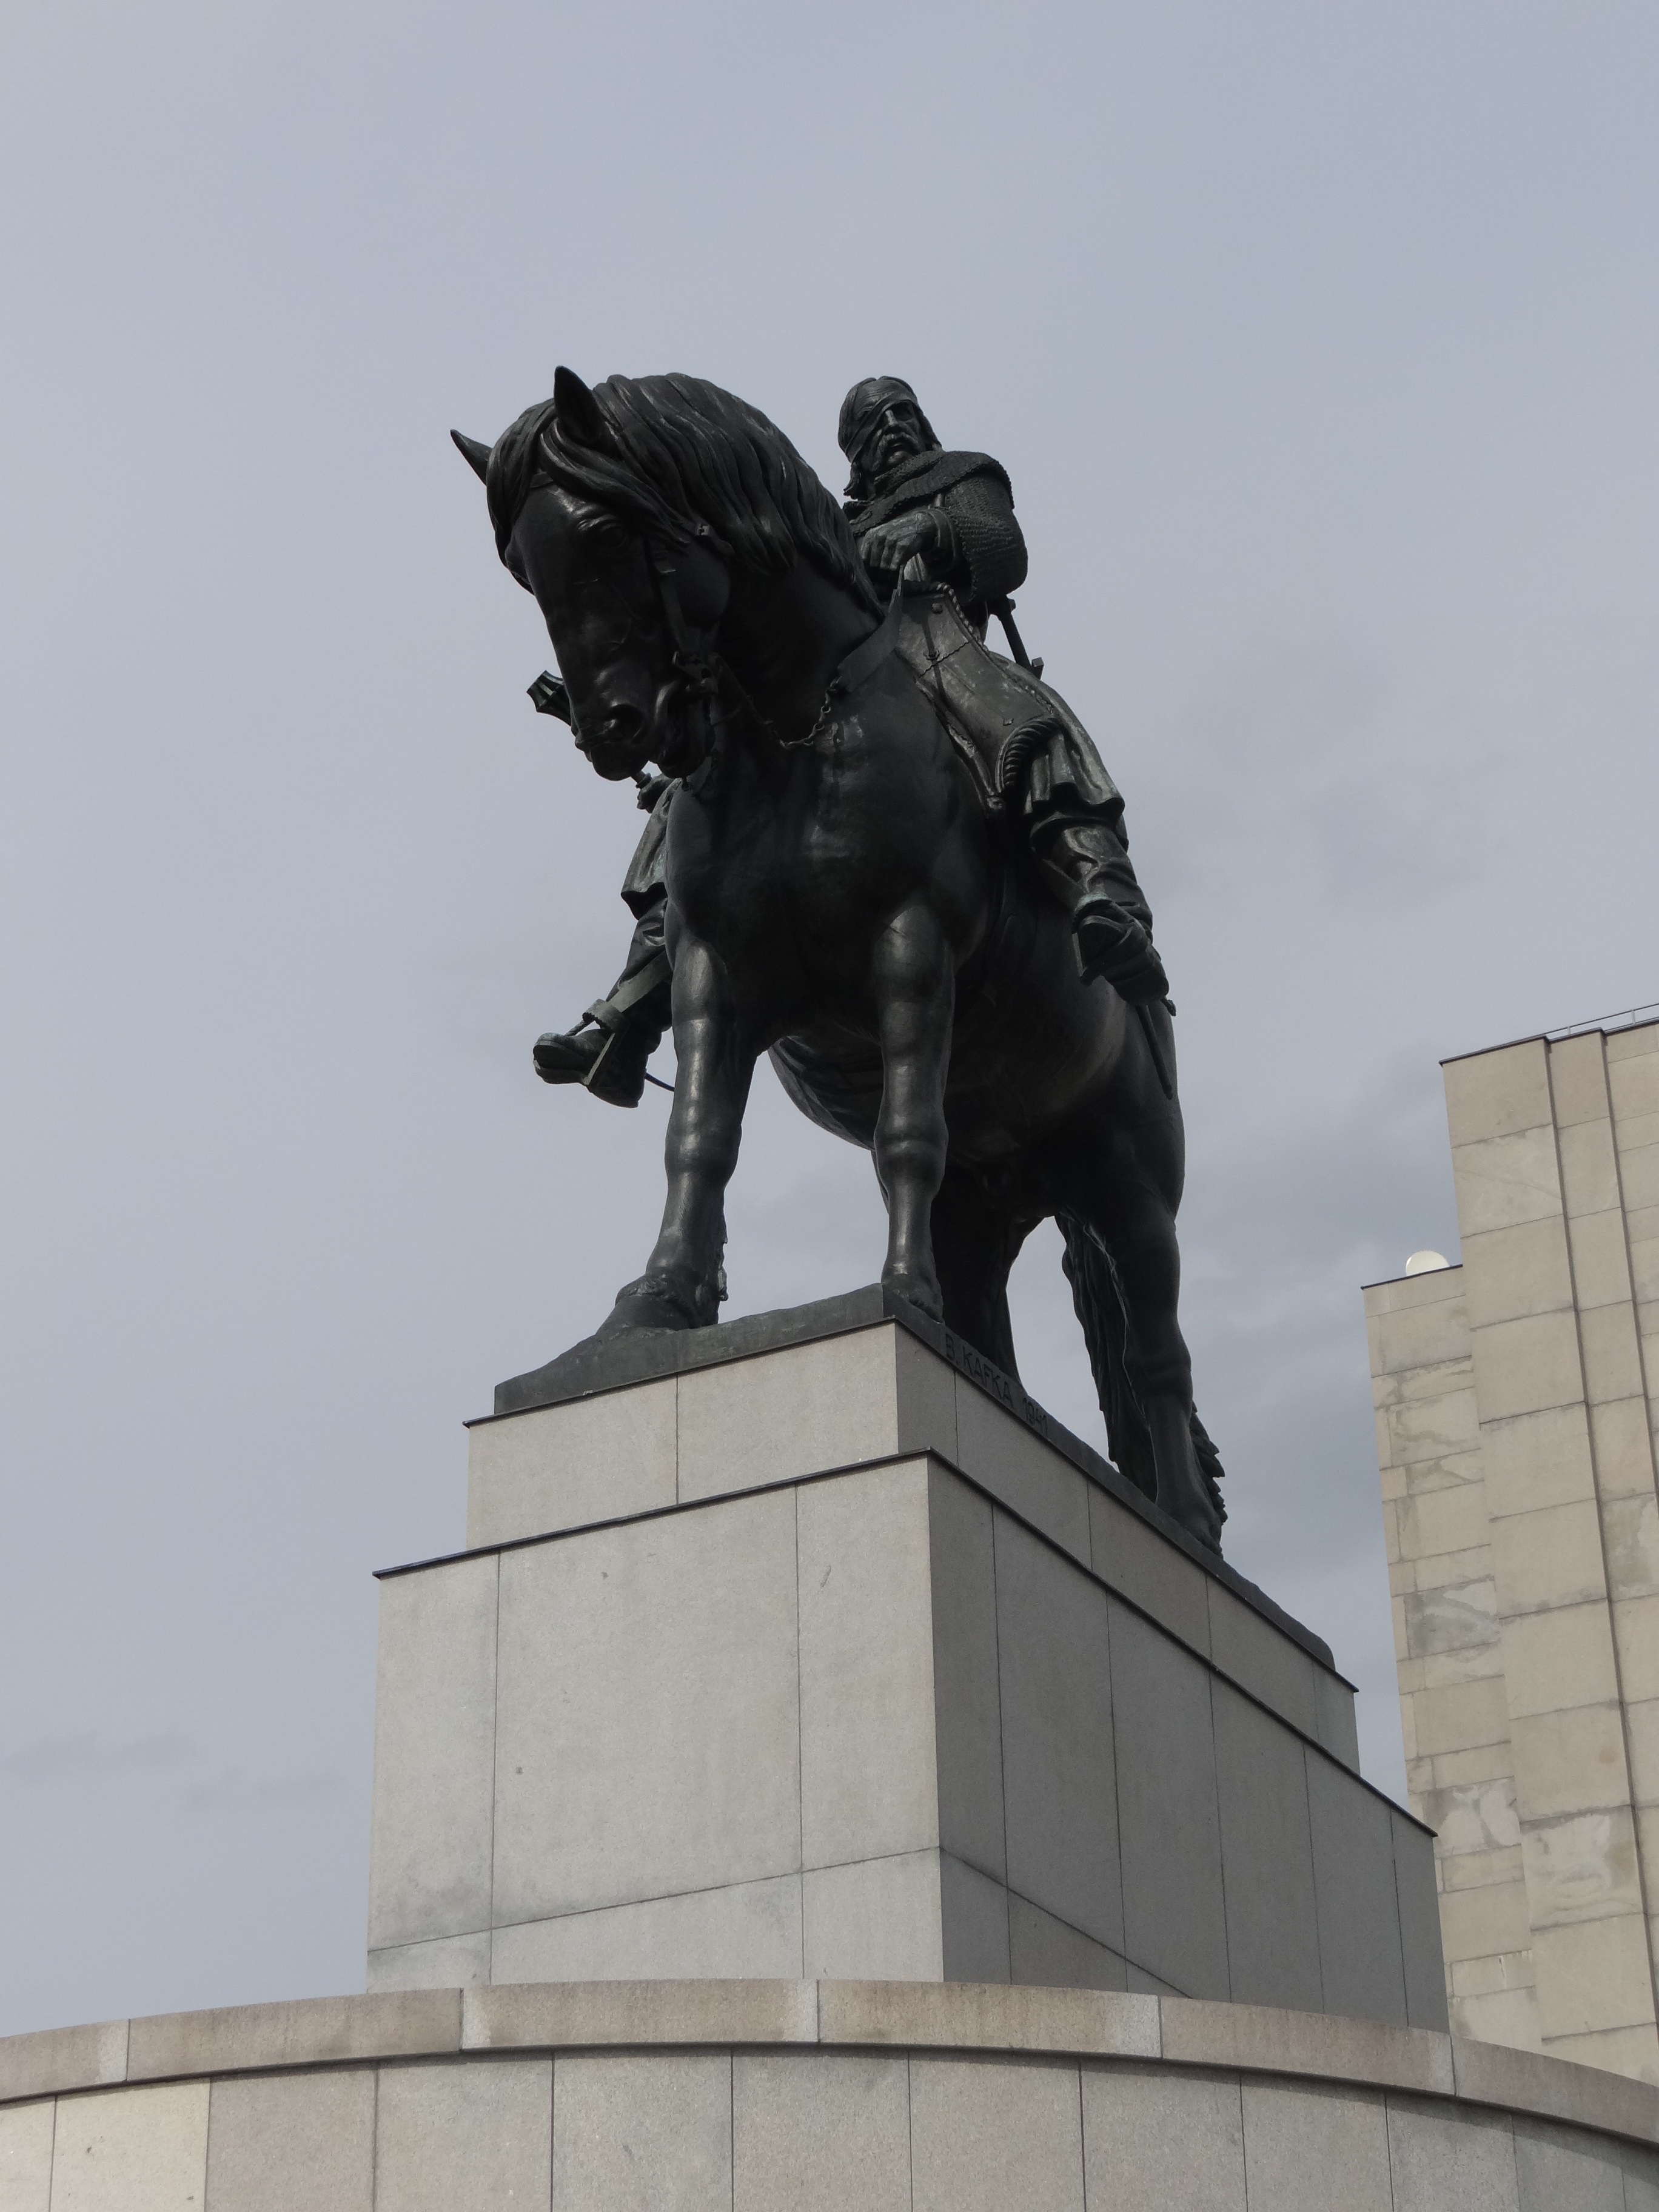
monument, statue, metal, artwork, sculpture, memorial, art, history, jan i ka z trocnova